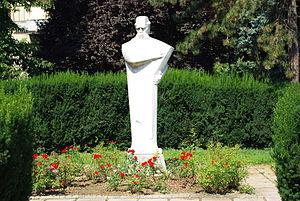
Loznica prononcé en français : /lɔznitsa/ est une ville de Serbie située dans le district de Mačva. Au recensement de 2011, la ville intra muros comptait 18 714 habitants et le territoire dont elle est le centre, appelé Ville de Loznica, 78 788.